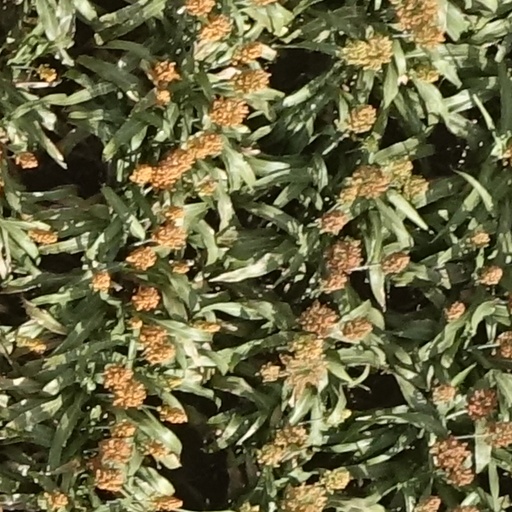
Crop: sorghum